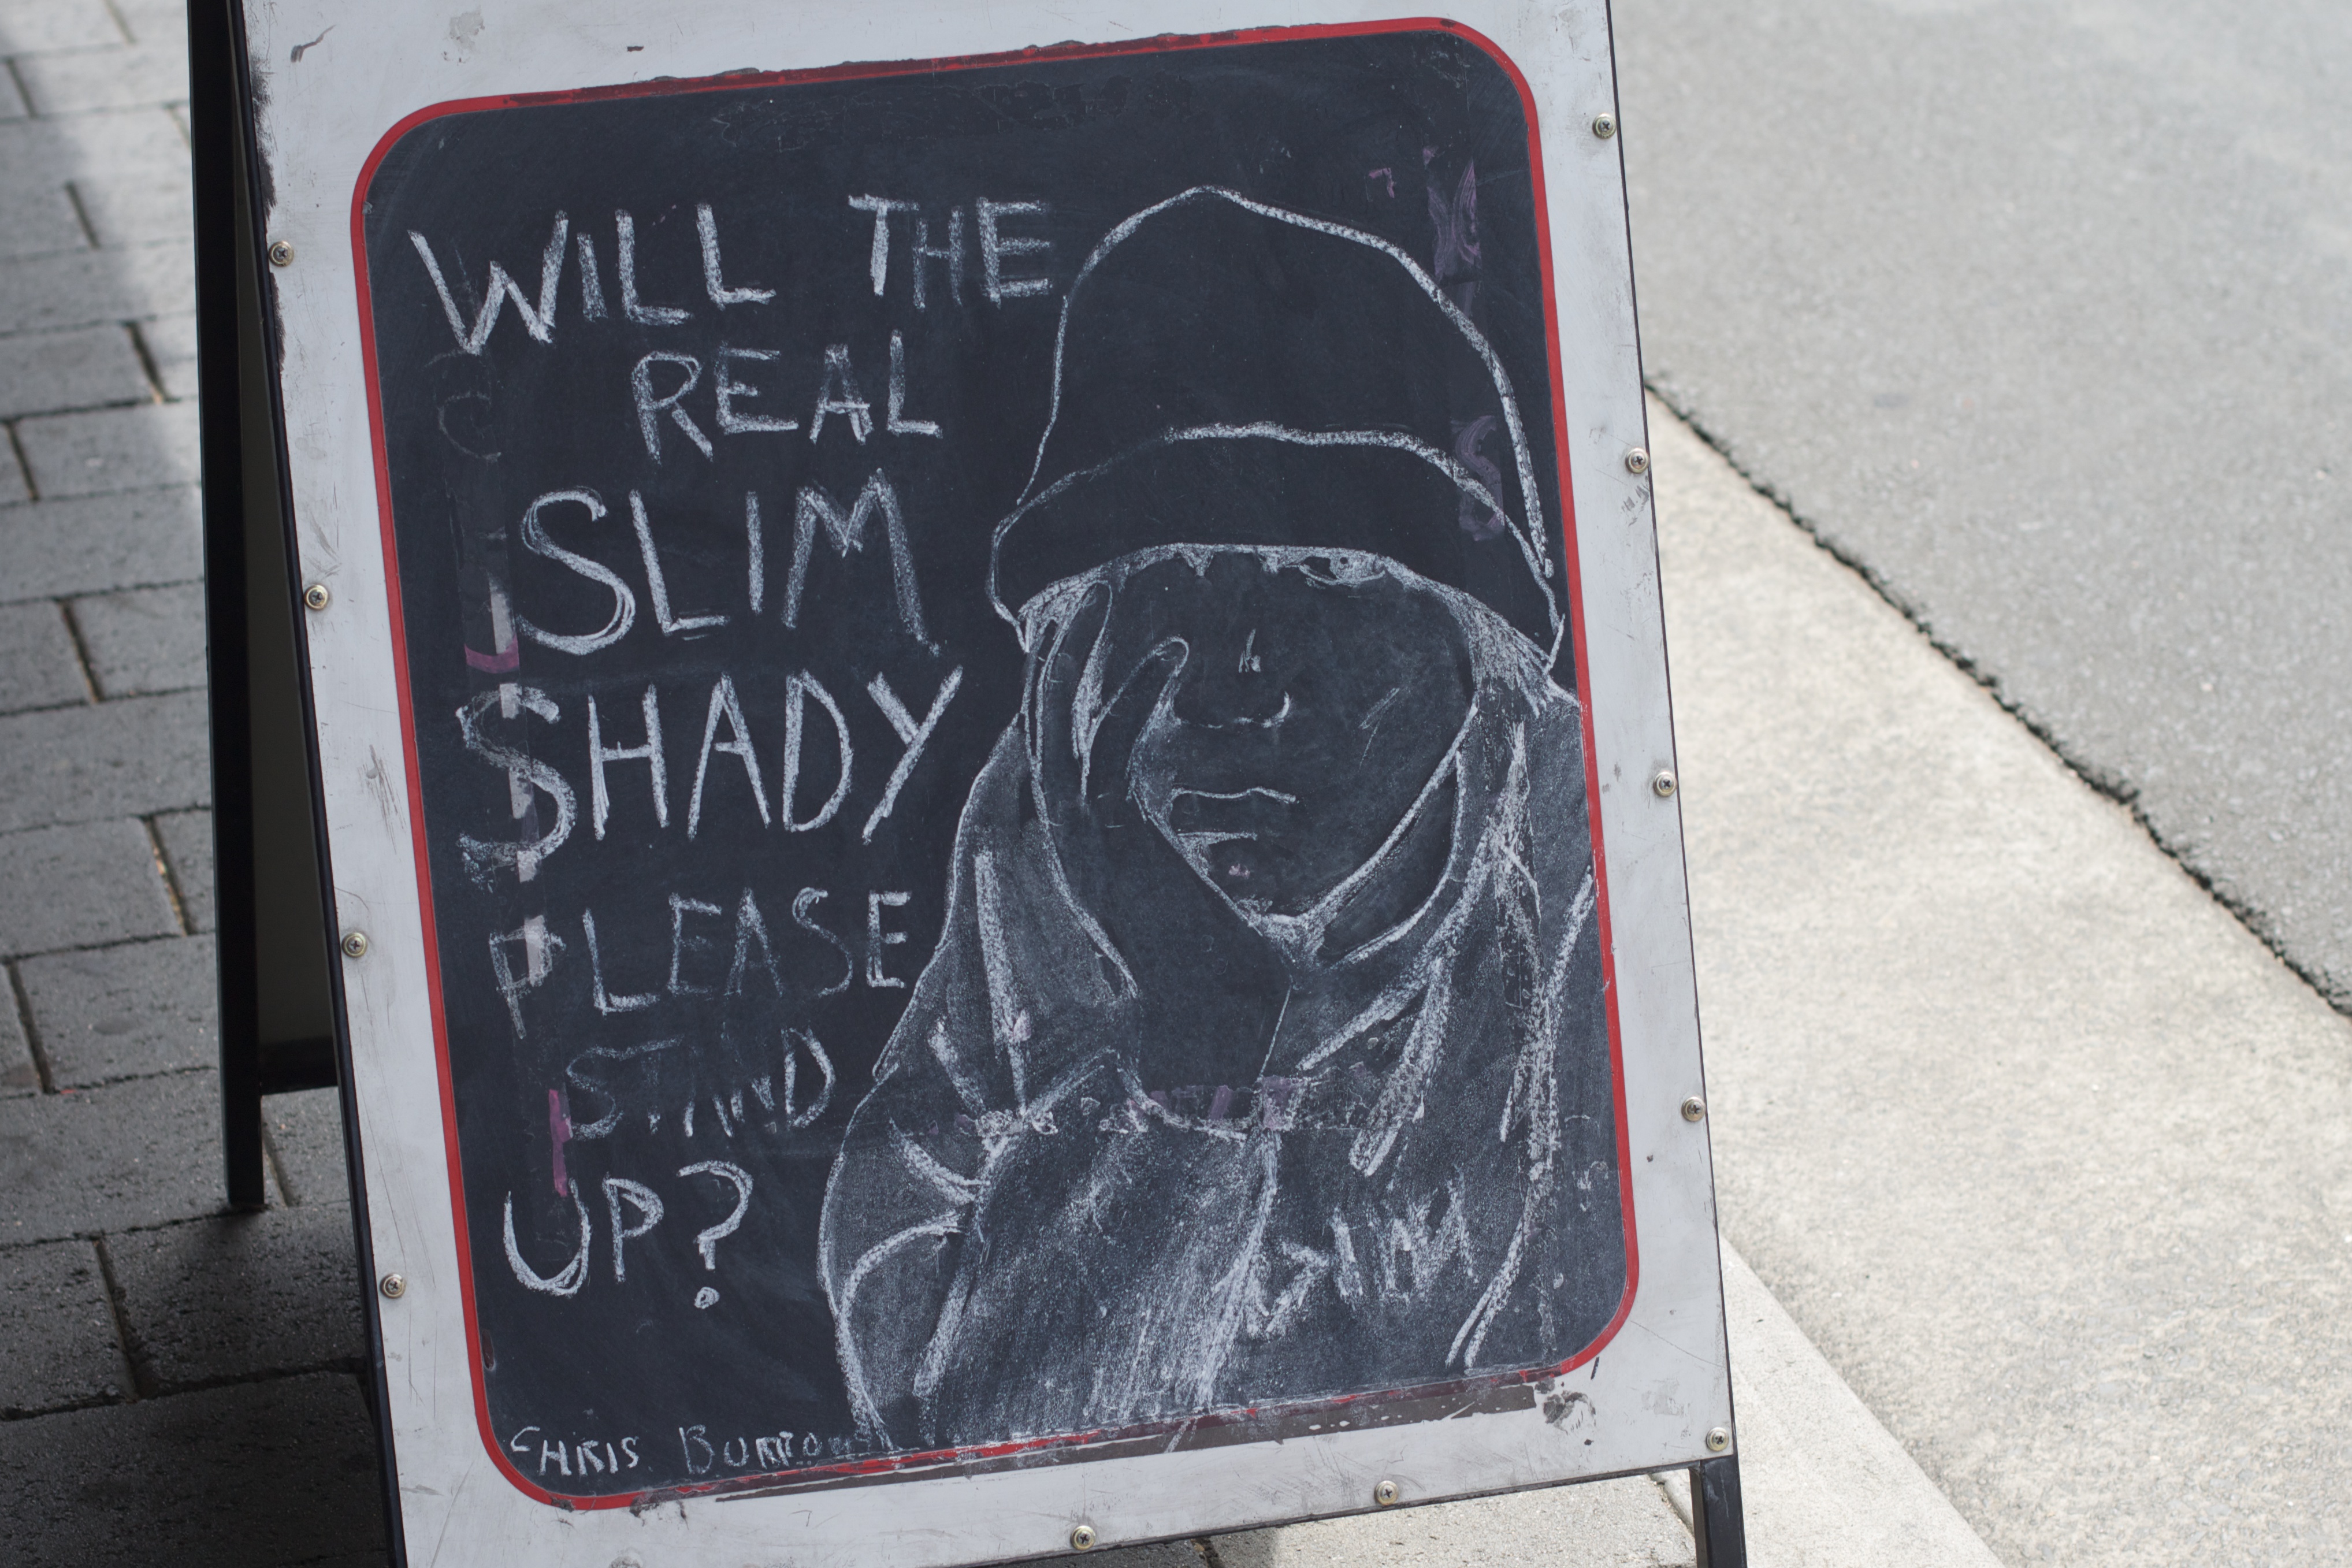
sign, graffiti, street art, art, design, auodyssey